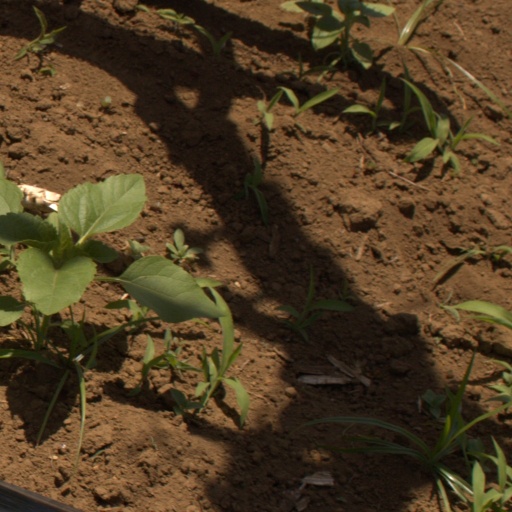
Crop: Jerusalem artichoke